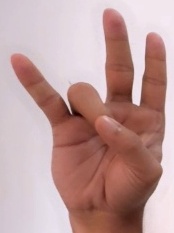
ASL sign: 7